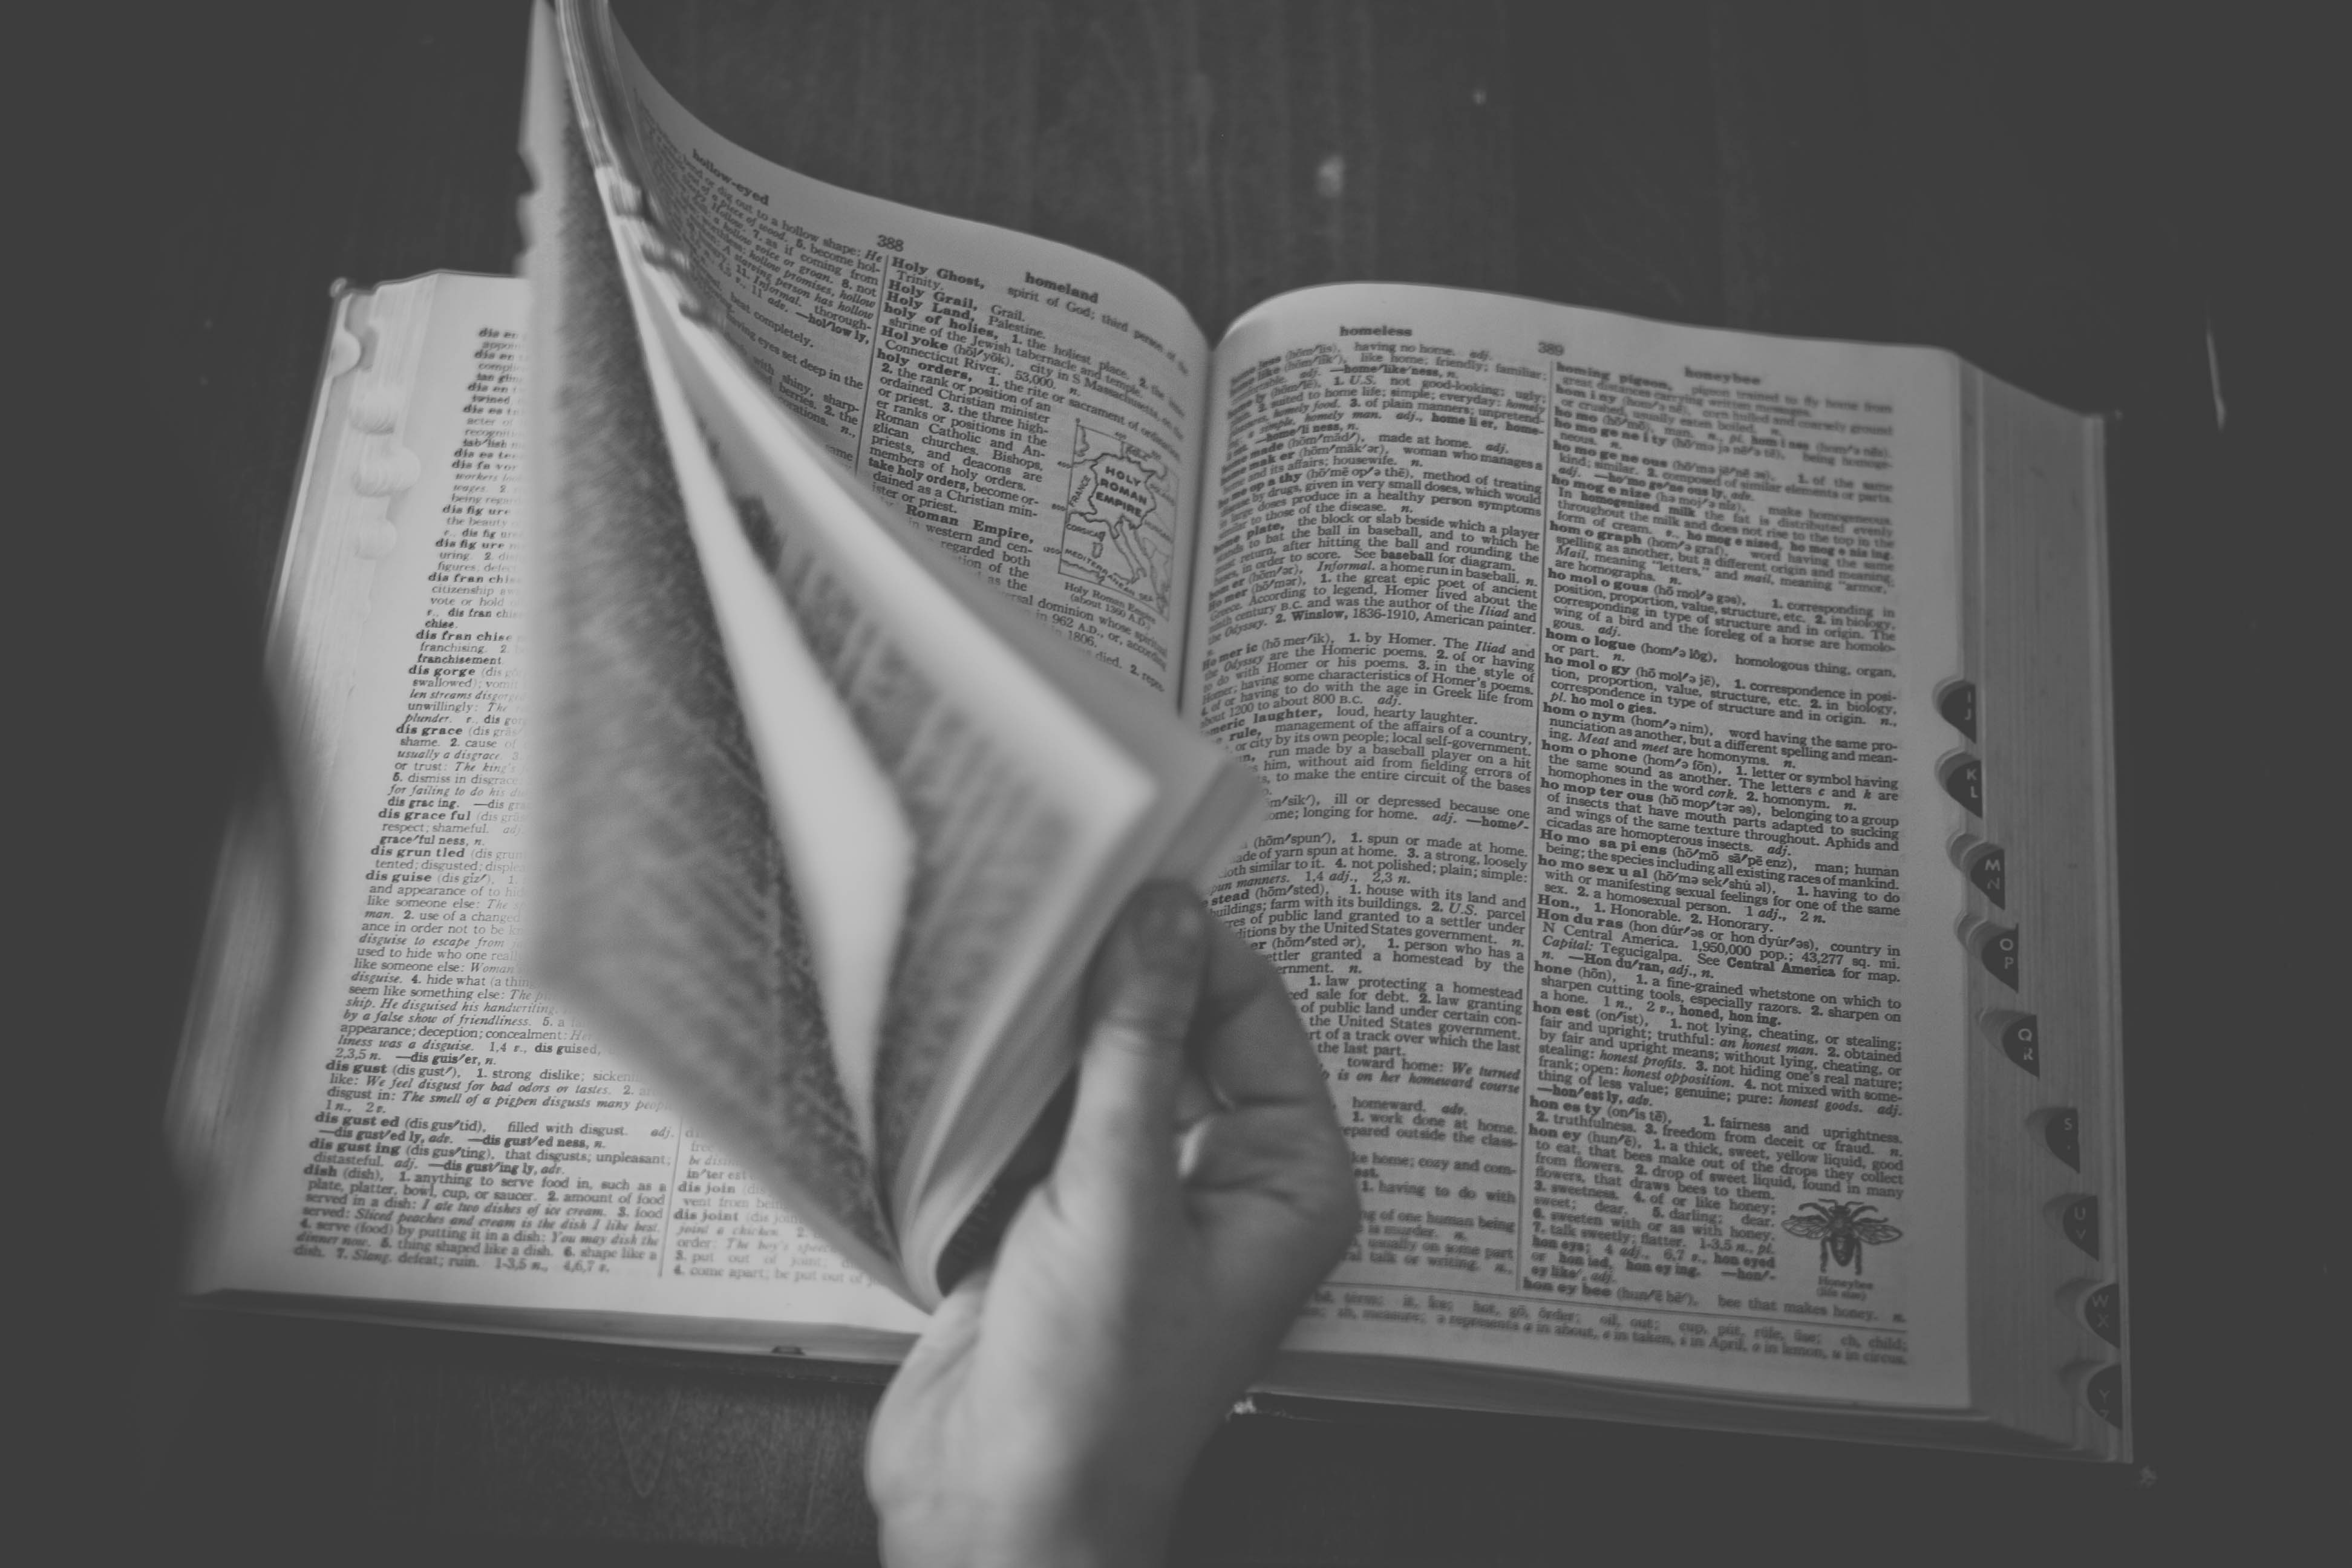
writing, book, black and white, white, reading, black, monochrome, art, sketch, drawing, encyclopedia, text, symmetry, photograph, dictionary, image, shape, browse, knowledge, lexicon, monochrome photography